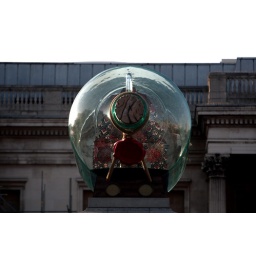
Nelson's ship in a bottle by Yinka Shonibare, MBE, Trafalgar Square